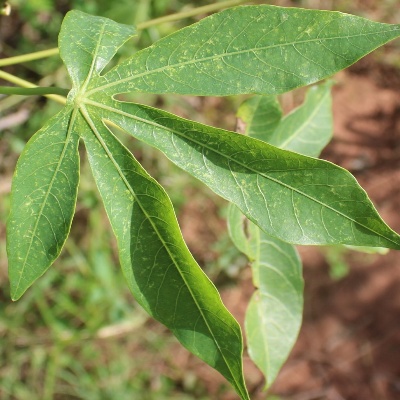
Crop: Cassava
Condition: green mite